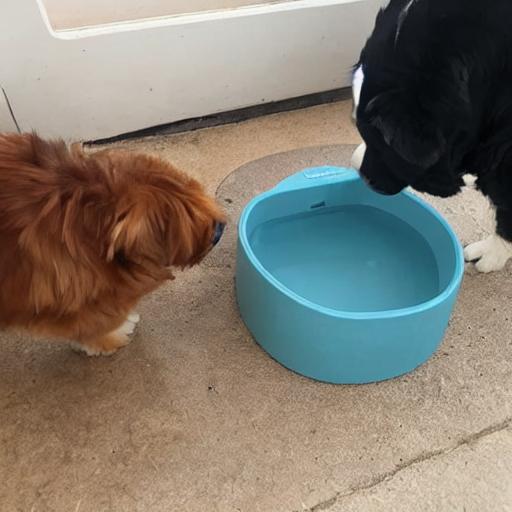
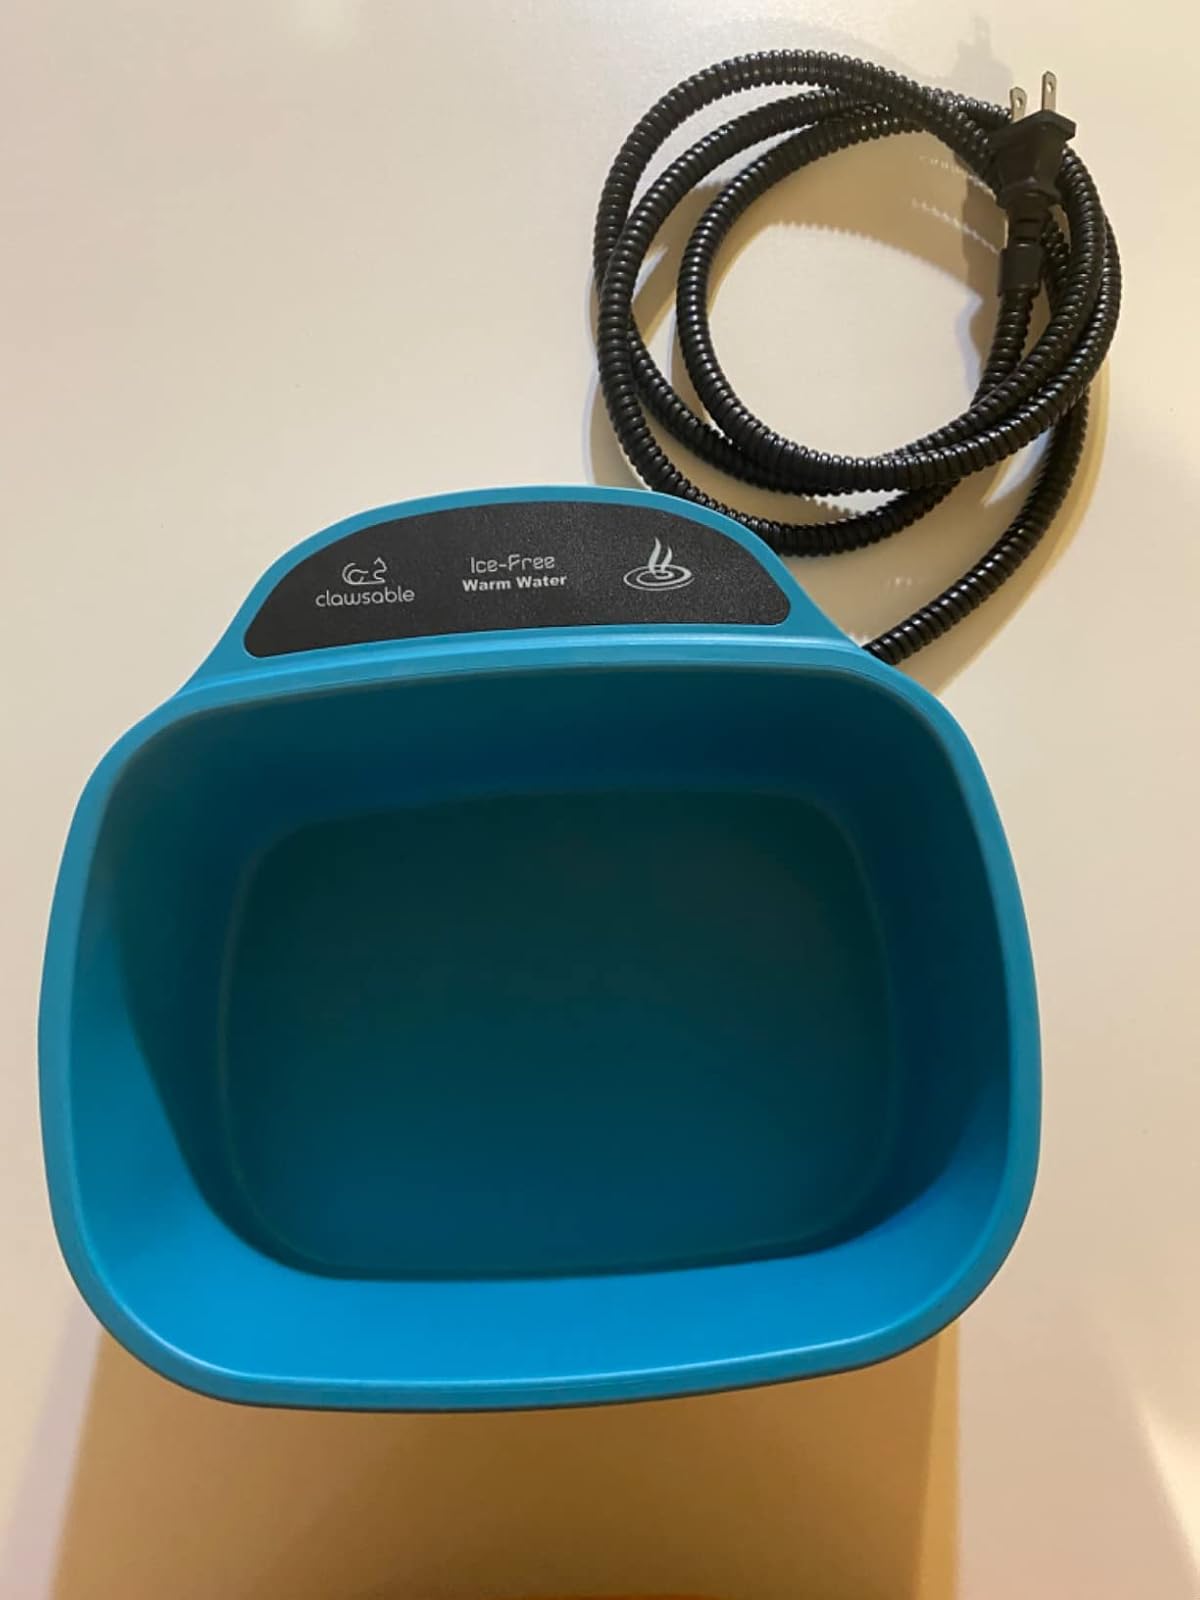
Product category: items_bowl
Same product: no